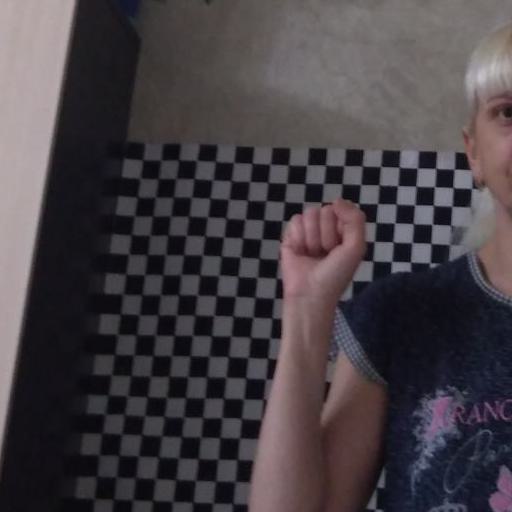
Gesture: fist